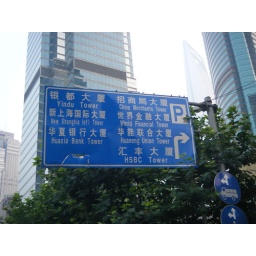
A road sign in Shanghai